Wildfires in Turkey

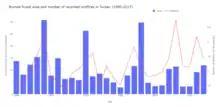
Total burned forested area and number of recorded wildfires in Turkey between 1990 and 2017

Wildfires in Turkey occur mainly in the Mediterranean and Aegean Regions due to their hot, dry summer between late-June and September. Over thousands of years people have modified fire regimes by agriculture and forestry, such as by grazing animals and cutting down trees. The most common cause of wildfire is carelessness, such as stubble burning, litter, hunting and cigarette butts. Nowadays urbanization and climate change are affecting wildfires, with the season extending to May to September.